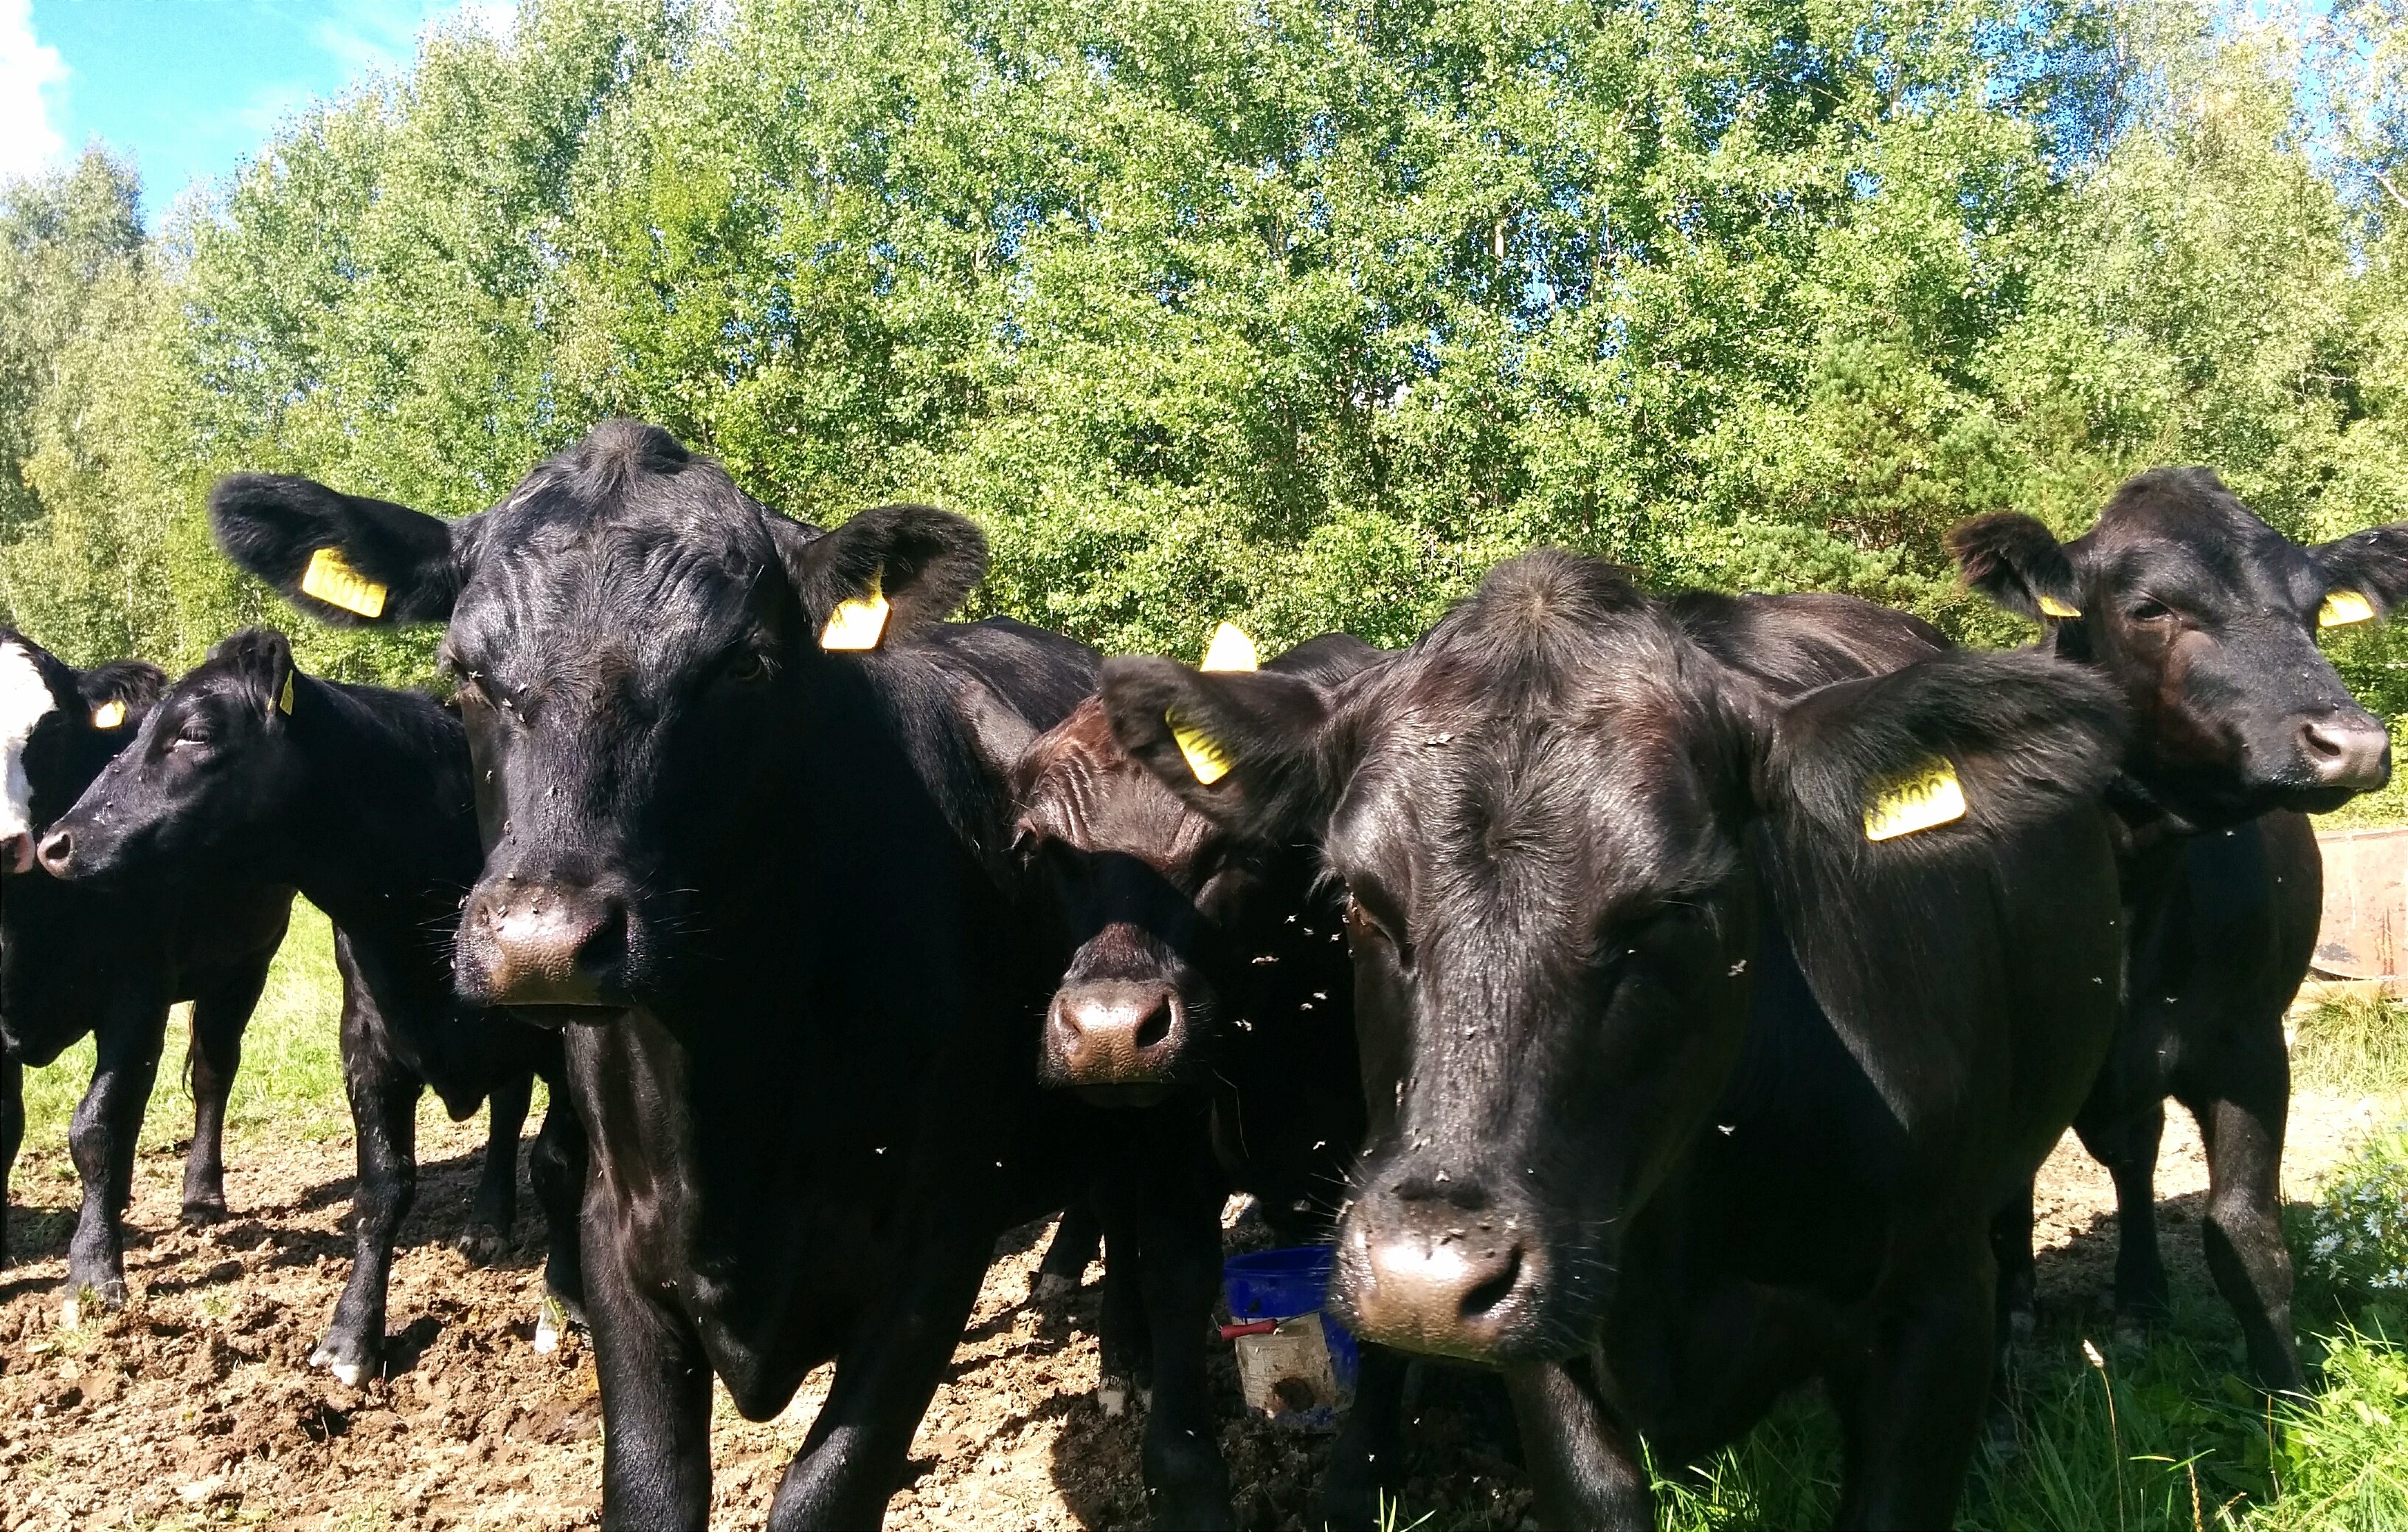
tree, field, farm, meadow, green, herd, pasture, grazing, mammal, black, calf, cows, bull, animals, sweden, vertebrate, rural area, water buffalo, dairy cow, cattle like mammal, cow goat family, pasture summer, flock earmarked